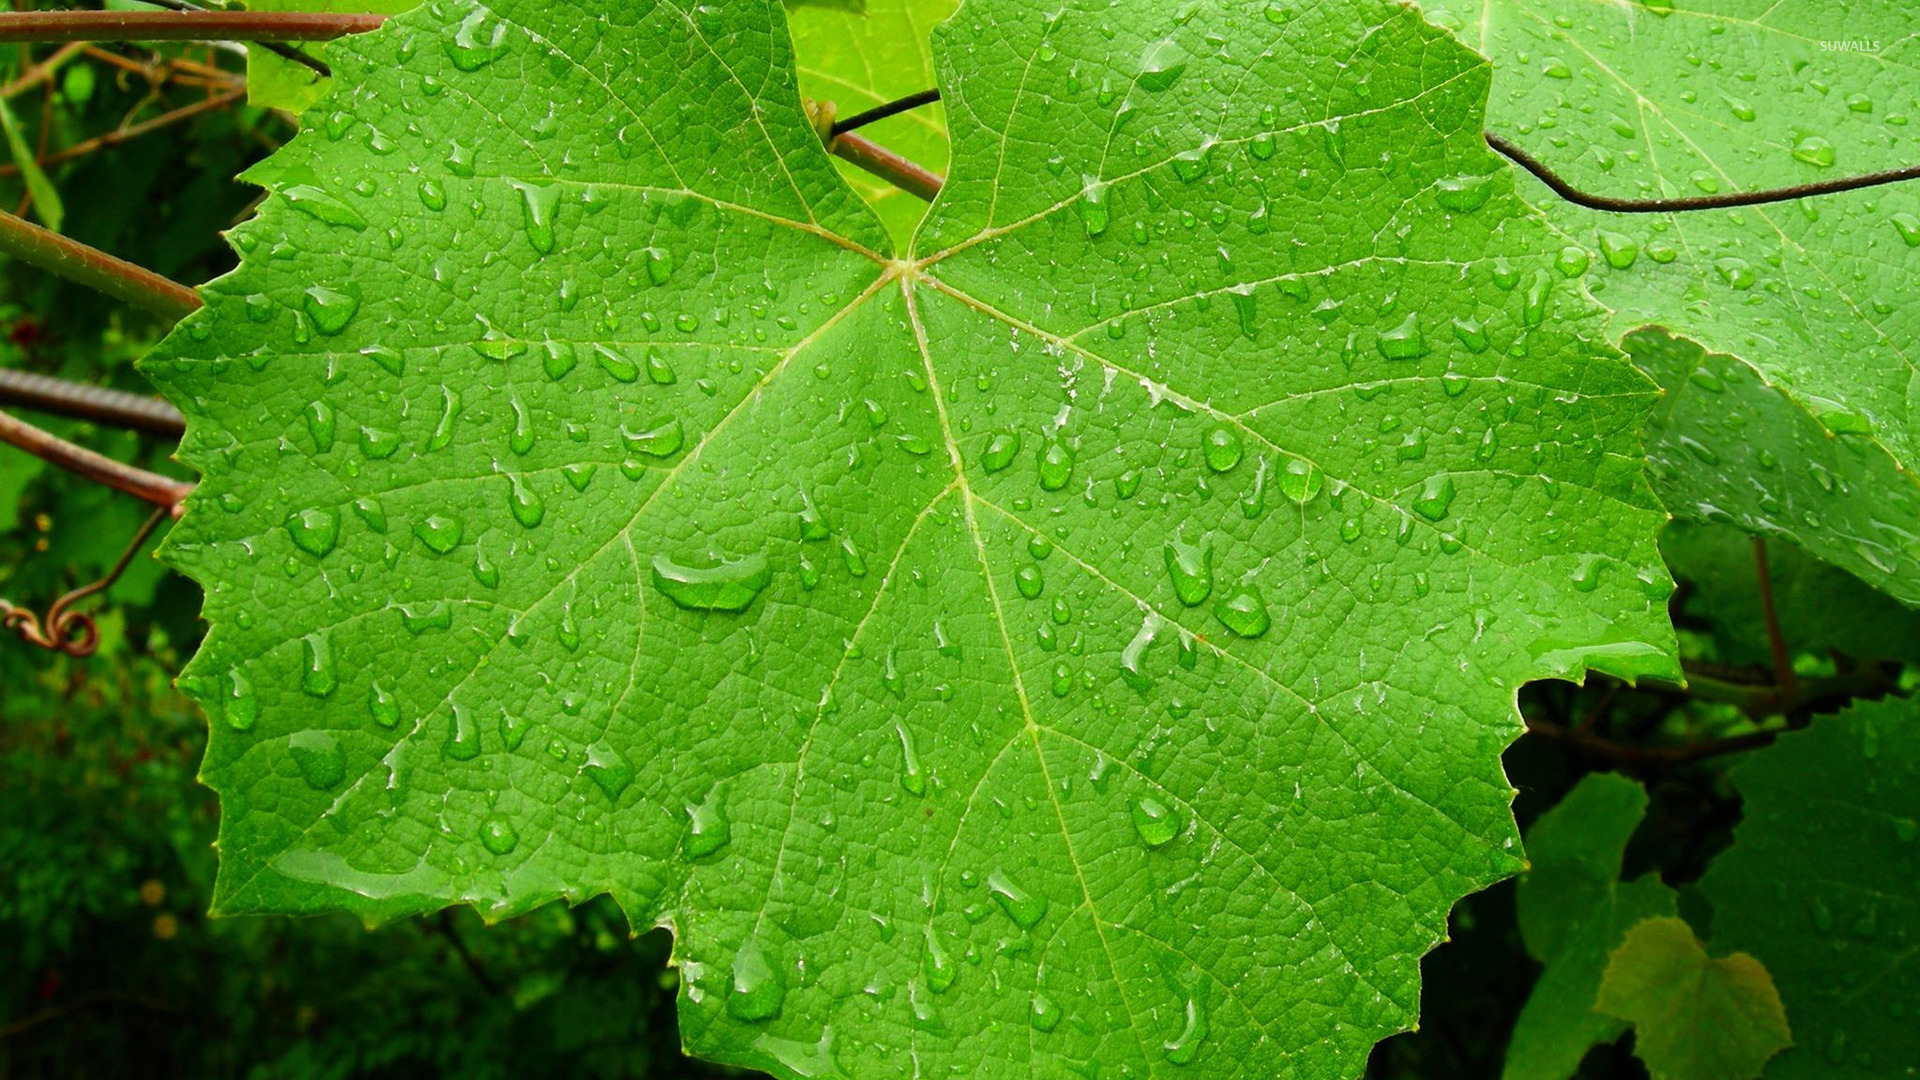
Labels: grape leaf